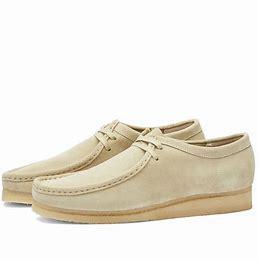
Brand: Clarks
Model: Originals Clarks Originals Wallabee